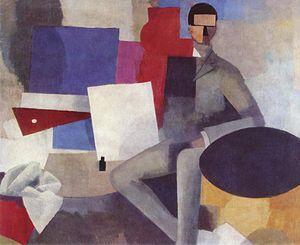
Le musée des Beaux-Arts de Rouen est l'un des principaux musées de région de France. Il se situe au cœur de la ville, face au square Verdrel, dans un bâtiment dont la rénovation complète s'est achevée en 1994.